Gifu fans

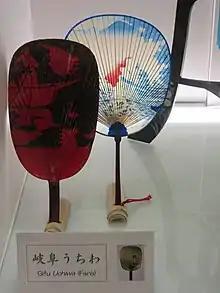
Gifu fans at the Gifu City information centre

The "Oyudan no Ue no Nikki" (御湯殿上日記), a journal from the Muromachi period, records that Gifu's Zuiryū-ji gave away fans as gifts. A member of the Matsudaira clan officially named the fans "Gifu Uchiwa".